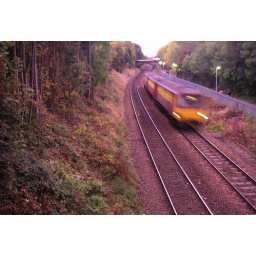
just about over the road from my house